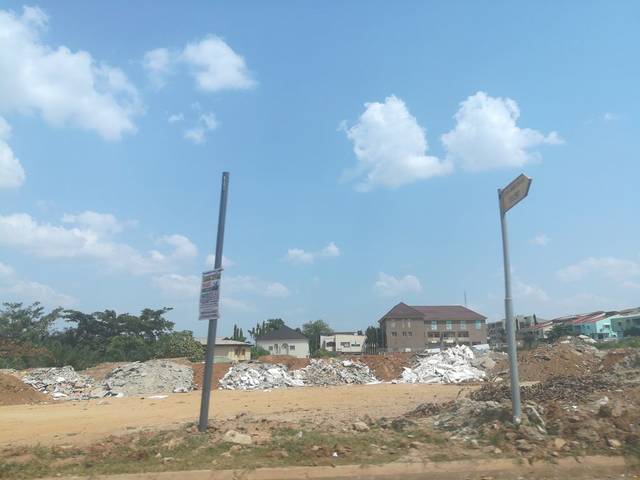
Region: Nigeria
Coordinates: 9.047, 7.447